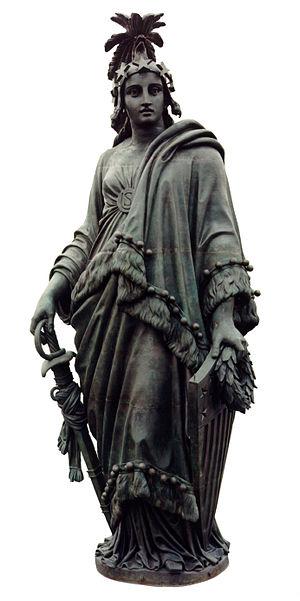
La ville de Washington compte de nombreuses sculptures en plein air. La Smithsonian Institution en compte près de 900 dans son inventaire. En plus des plus célèbres monuments et mémoriaux de la capitale, de nombreuses personnalités reconnues comme des héros nationaux ont été honorées, à titre posthume, une statue les représentant dans un parc ou une place publique. Certains de ces personnages de l'histoire américaine sont représentés plusieurs fois dans la capitale. Abraham Lincoln, par exemple, est représenté par au moins trois sculptures, dont celles au Lincoln Memorial, au Lincoln Park, et à l'ancienne Cour supérieure du district de Columbia. Plusieurs personnalités internationales, telles Mohandas Karamchand Gandhi, ont également été immortalisées par des statues. D'autres figures humaines ne font référence à aucun personnage historique telle par exemple la statue de la Liberté qui ne doit pas être confondue avec la statue de la Liberté à New York, statue allégorique de 19 ½ pieds de haut qui repose au sommet du dôme du Capitole.
La Statue de la Liberté, aussi connue comme la liberté armée ou simplement Liberté, est une statue de bronze conçue par Thomas Crawford. Depuis 1863, elle couronne le dôme du Capitole des États-Unis, à Washington, D.C.. Initialement nommée Liberté triomphant dans la guerre et la paix, les publications officielles du gouvernement américain indiquent maintenant que la statue est officiellement connue sous le nom statue de la Liberté. D'une hauteur de 19 pieds et demi et pesant environ 15 000 livres, la statue représente un personnage féminin portant un casque militaire et tenant une épée au fourreau dans sa main droite et une couronne de laurier et un bouclier dans sa main gauche. Le personnage se dresse sur un globe en fonte sur lequel est inscrite l'une des devises des États-Unis, E pluribus unum.